Nakanomatsukawa Station

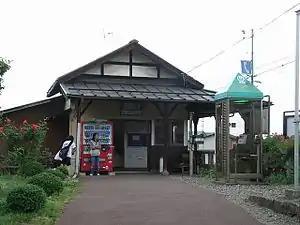
Nakano-Matsukawa Station in June 2009

is a railway station in the city of Nakano, Nagano, Japan, operated by the private railway operating company Nagano Electric Railway.